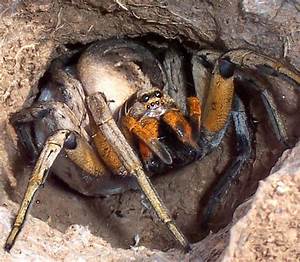
Label: spider